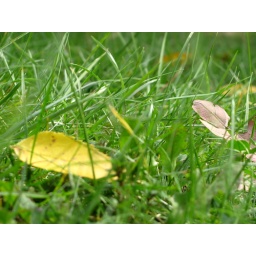
light from above coming down on yellow leaf and brown leaf and grass